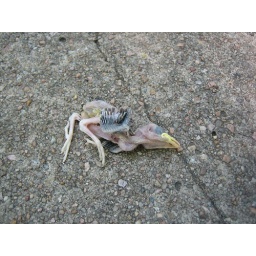
Dead baby bird in the street